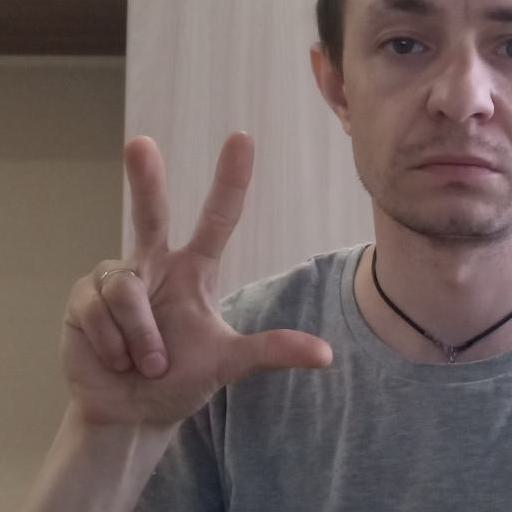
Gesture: three2